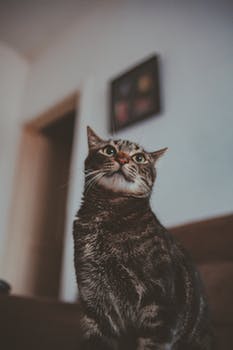
Label: No Watermark